Charles Hardy Carr

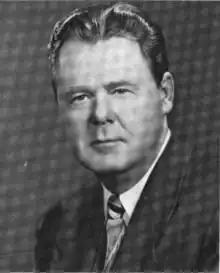

Charles Hardy Carr (August 18, 1903 – March 13, 1976) was a United States district judge of the United States District Court for the Southern District of California and the United States District Court for the Central District of California.